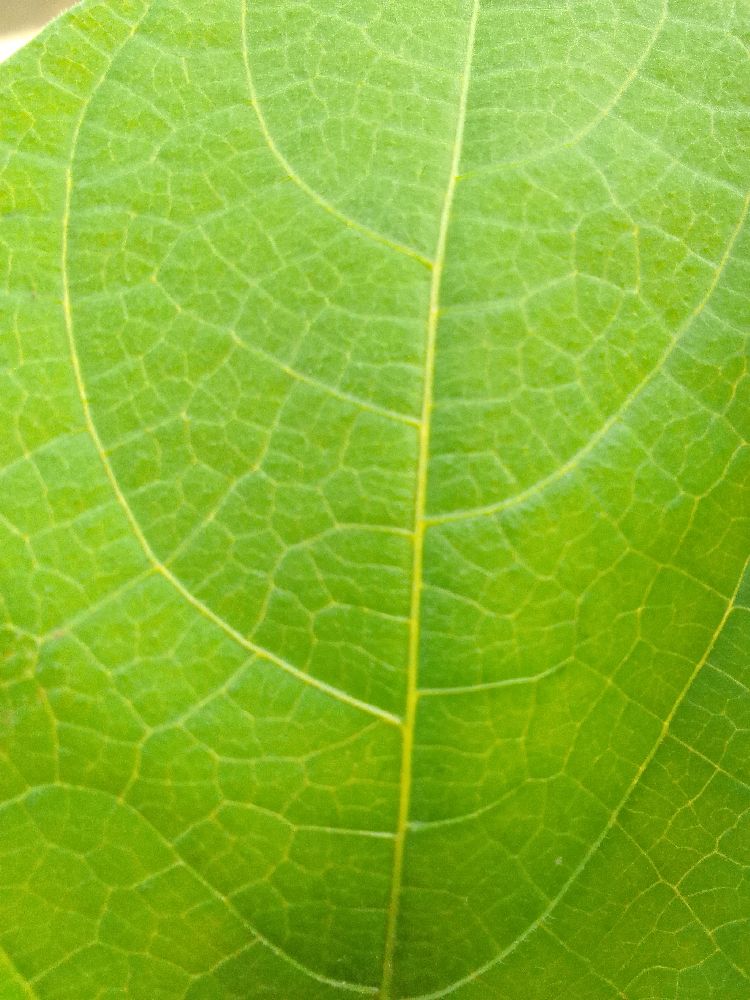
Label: healthy